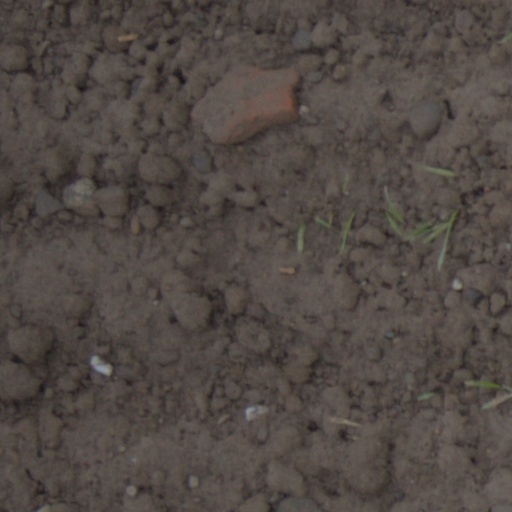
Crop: wheat